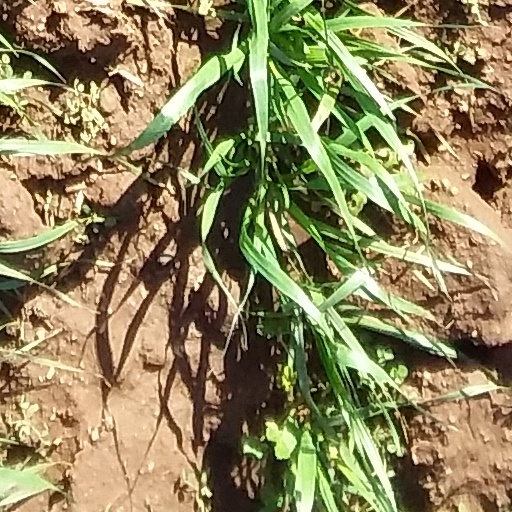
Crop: wheat